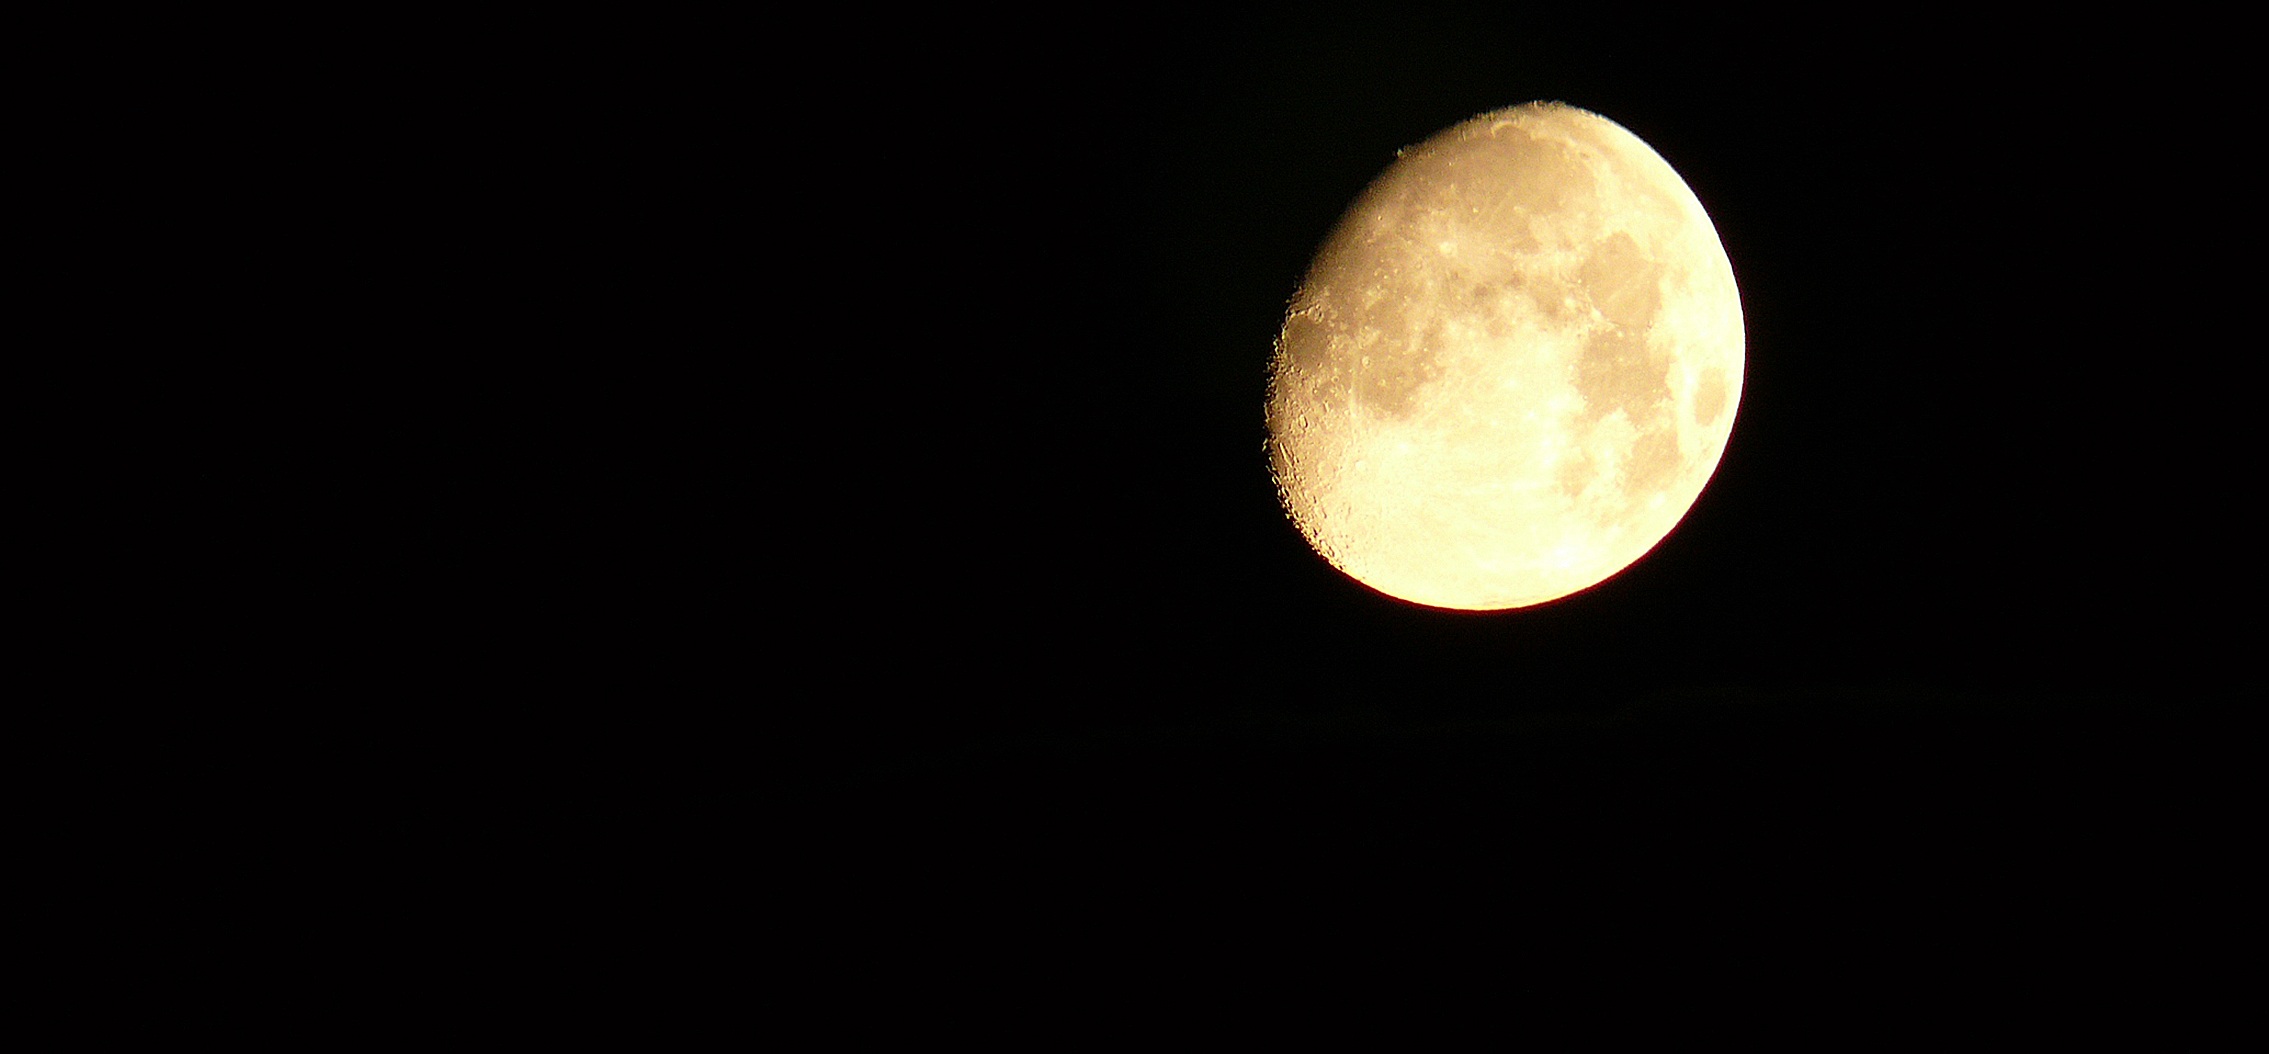
light, sky, sun, night, star, atmosphere, evening, crater, blue, moon, full moon, circle, satellite, luna, dreams, companion, ache, earth's moon, earth companion, astronomical object